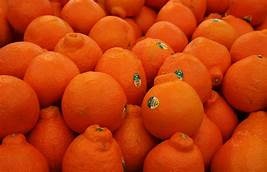
Label: mandarine